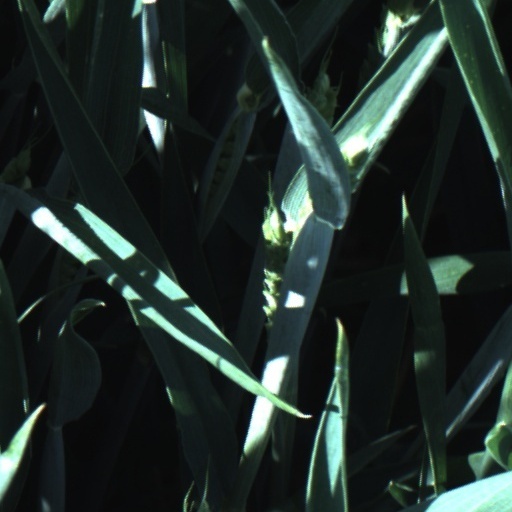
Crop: wheat